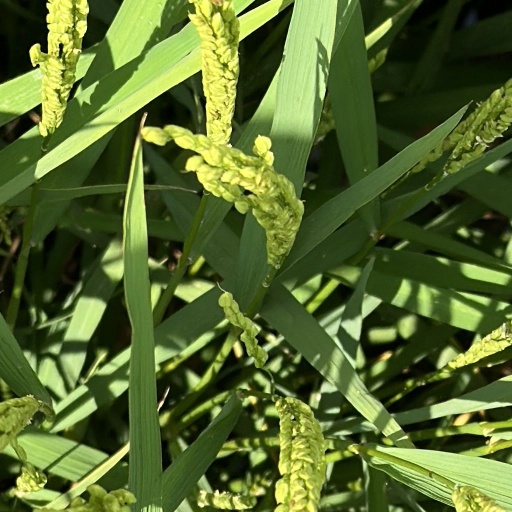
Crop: rice